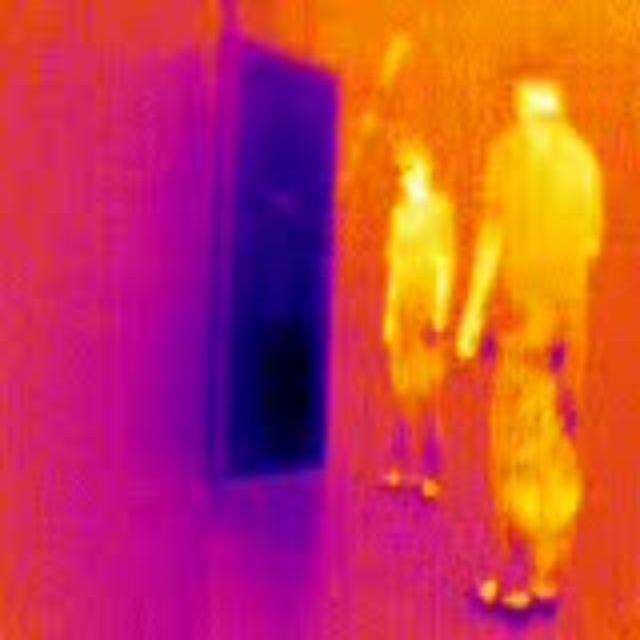
Detected objects:
label: person
label: person